Orvokki Kangas

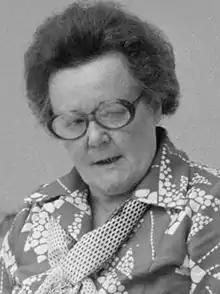
Kangas in 1980

Ilmi Orvokki Kangas ( Koski; 25 September 1921 – 18 July 2000) was a Finnish politician. She represented Vaasa in the Parliament of Finland from 1970 to 1983 as a member of the Centre Party. From September 1976 to May 1977, she was Finland's second minister of social affairs and health, appointed by Prime Minister Martti Miettunen.